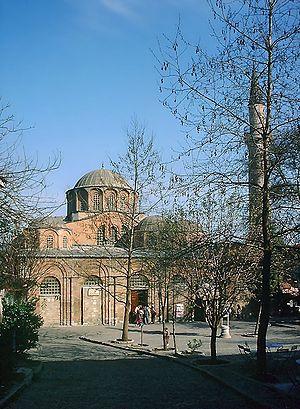
Le monachisme byzantin tint tout au cours de l’histoire de l’empire une place importante tant dans l’Église que dans l’État. À l’origine indépendante de la hiérarchie ecclésiastique, la vie monastique fut codifiée pour la première fois par saint Basile, évêque de Césarée, et reçut ses assises juridiques sous Justinien Iᵉʳ. Tout en adoptant des formes diverses, elle se distinguait à la fois du monachisme oriental où les ascètes vivant seuls le plus souvent dans un désert menaient une vie de contemplation et du monachisme occidental où les moines étaient attachés leur vie durant à l’un des monastères d’un ordre religieux.
La Mesē était la principale artère de Constantinople. Partant du Milion, point de départ de toutes les routes de l’empire, elle se dirigeait vers l’ouest en traversant les forums de Constantin et de Théodose avant d’arriver au Philadelphion, où elle se divisait en deux. Une branche au sud allait vers la porte d’Or, début de la via Egnatia, l’autre, au nord, vers la porte de Charisius. Centre d’une intense activité commerciale, la Mesē était également bordée de nombreuses églises et était utilisée lors des grandes processions marquant la vie de l’empire.